NGC 1316

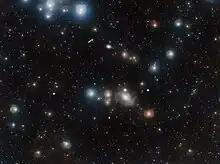
The Fornax galaxy cluster with NGC 1316 (large, near middle)

NGC 1316 is located within the Fornax Cluster, a cluster of galaxies in the constellation Fornax. However, in contrast to Messier 87, which is a similar elliptical galaxy that is located in the center of the Virgo Cluster, NGC 1316 is located at the edge of the Fornax Cluster.